Marvel Super Heroes vs. Street Fighter

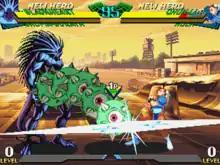
Blackheart summons Shuma-Gorath to attack Chun-Li. "Marvel Super Heroes vs. Street Fighter" was the first game to introduce assists to the "Marvel vs. Capcom" series.

"Marvel Super Heroes vs. Street Fighter" is the second installment in the "Marvel vs. Capcom" series of 2D fighting games. It utilizes the same one-on-one tag team format previously employed in "X-Men vs. Street Fighter". The player chooses a team of two fighters, each sporting their own life gauge; at the start of the match, the first selected character is controlled by the player, while the second character remains off-screen and acts as support. Using a combination of joystick movements and button presses, the player must execute various moves to deplete the opposing team's life gauges. The first player to completely drain the opponent's health is declared the winner. If the timer reaches zero, the player that possesses the most health wins.